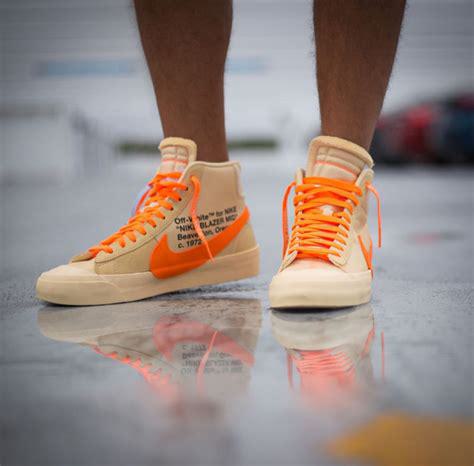
Brand: Nike
Model: Blazer